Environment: real
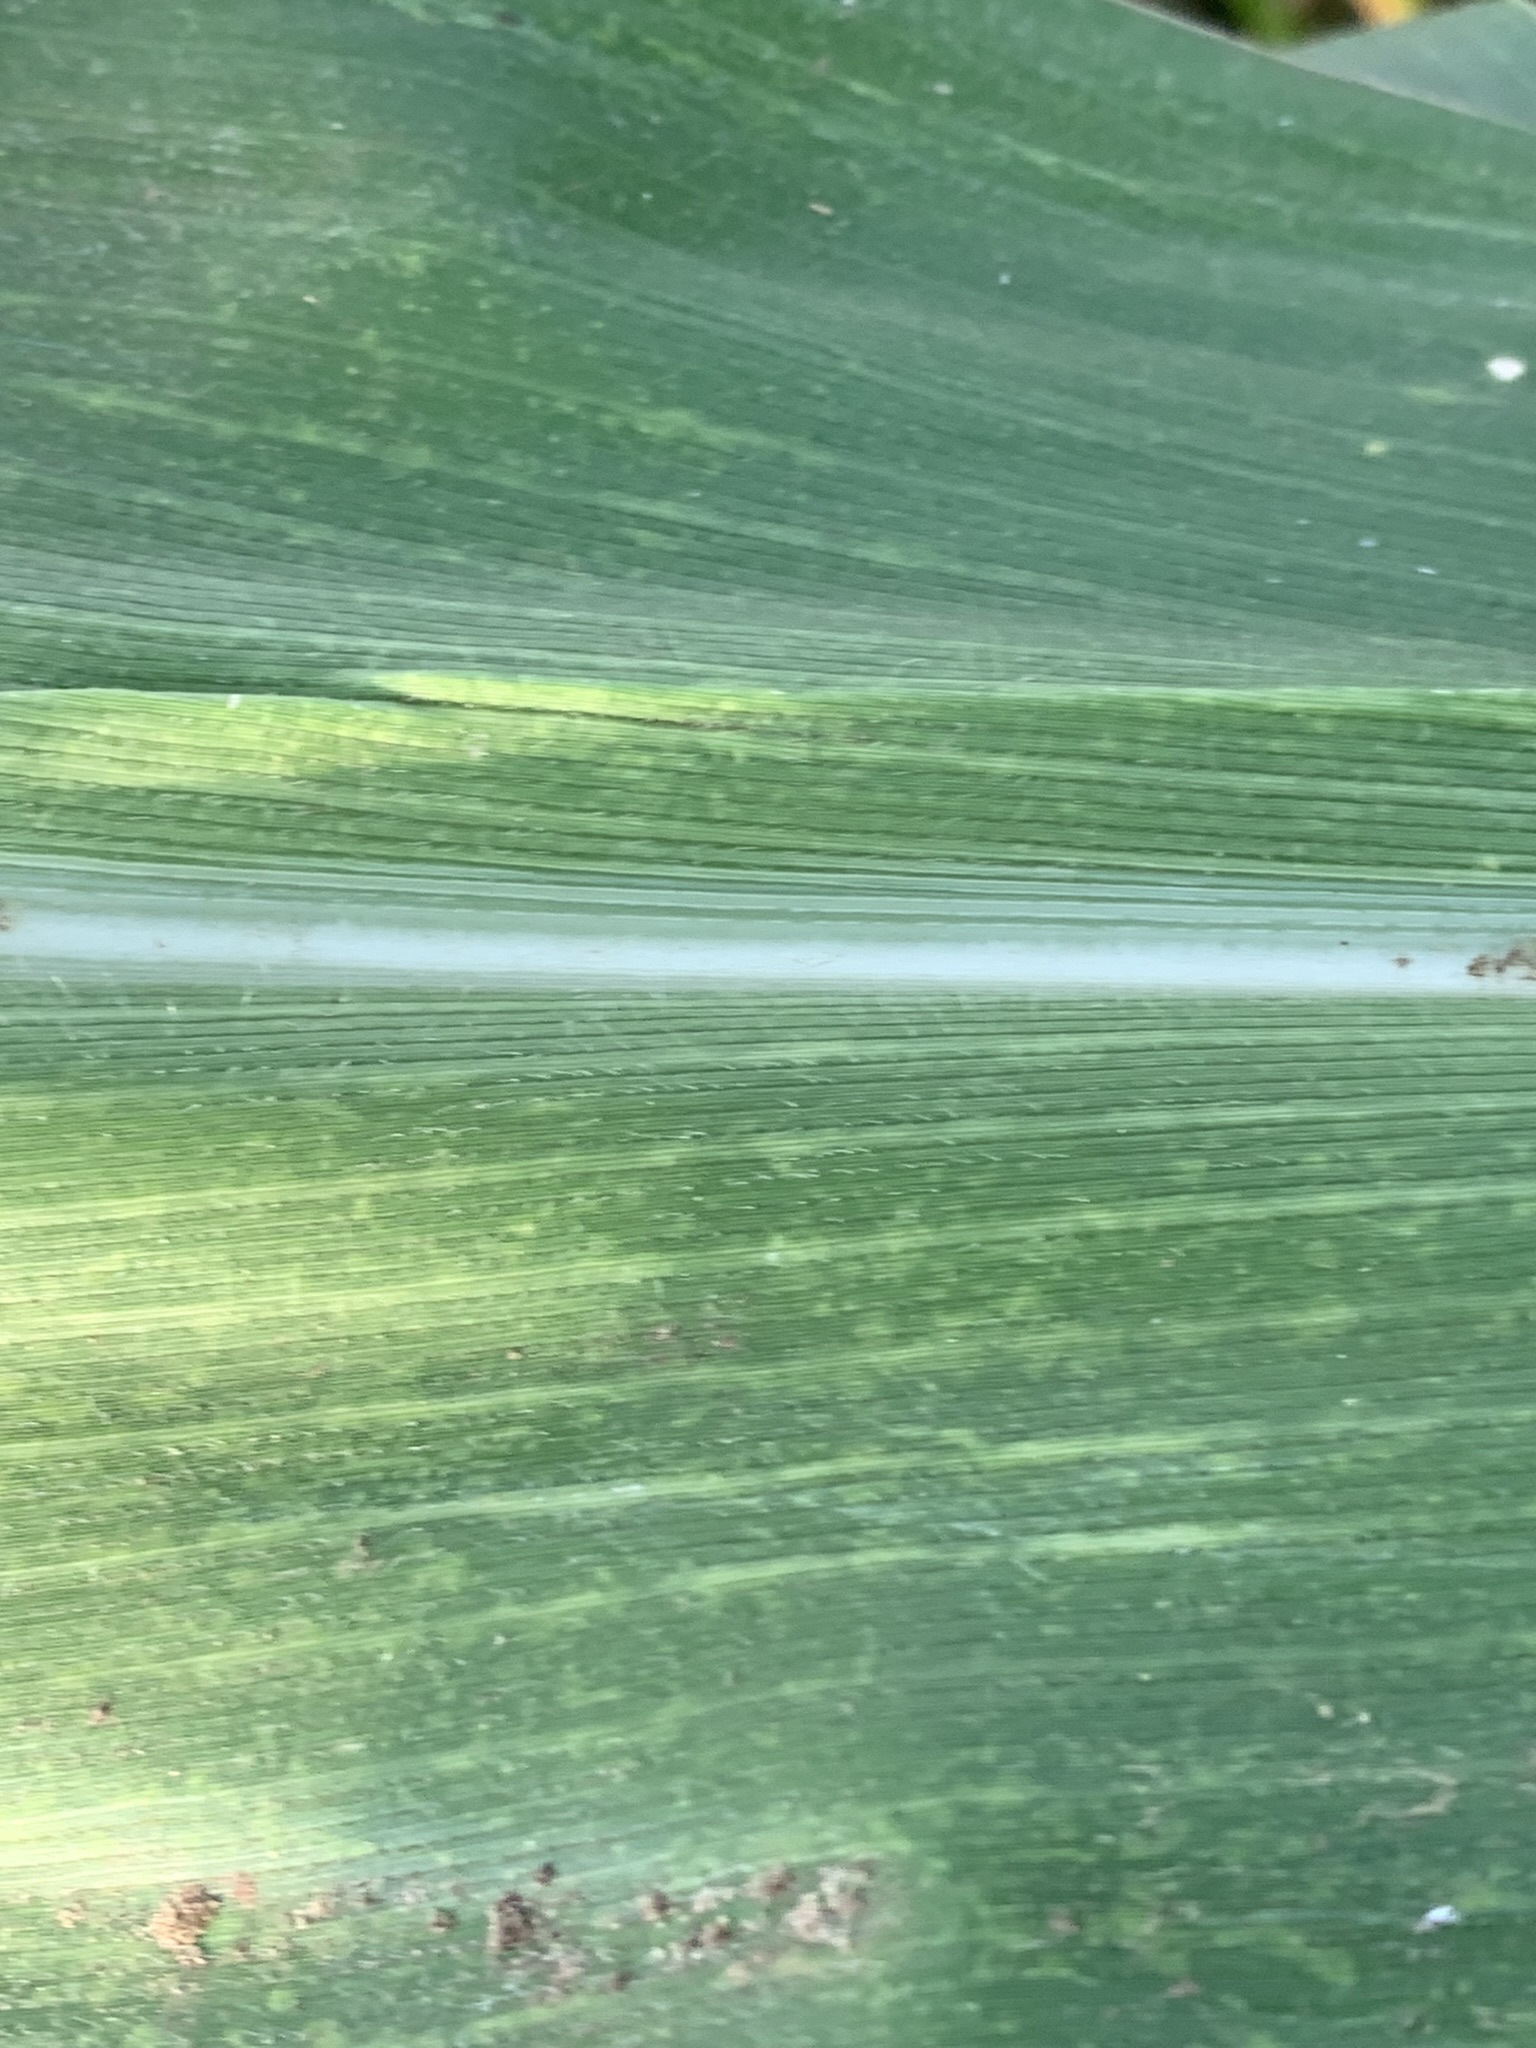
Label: lethal_necrosis